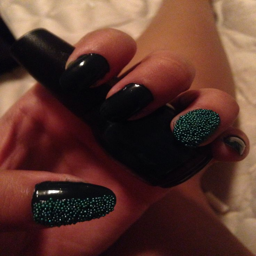
love the dark green with beads